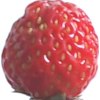
Label: strawberry